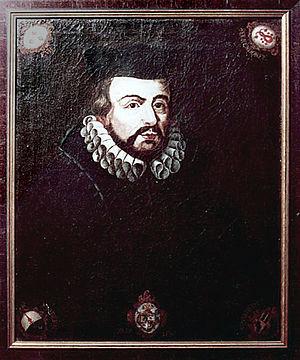
Martin von Eyb est prince-évêque de Bamberg de 1580 à 1583.